Central Flyway

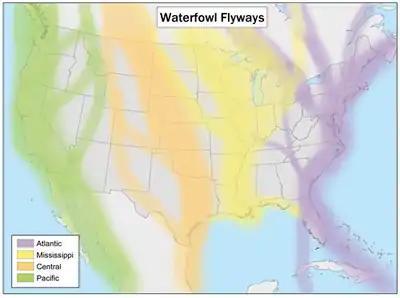

The Central Flyway is a bird migration route that generally follows the Great Plains in the United States and Canada. The main endpoints of the flyway include the Canadian Prairies and the region surrounding the Gulf of Mexico; the migration route tends to narrow considerably in the Platte River and Missouri River valleys of central and eastern Nebraska, which accounts for the high number of bird species found there. Some birds even use this flyway to migrate from the Arctic Ocean to Patagonia. Routes used by birds are typically established because no mountains or large hills block the flyway over its entire extent. Good sources of water, food, and cover exist over its entire length.